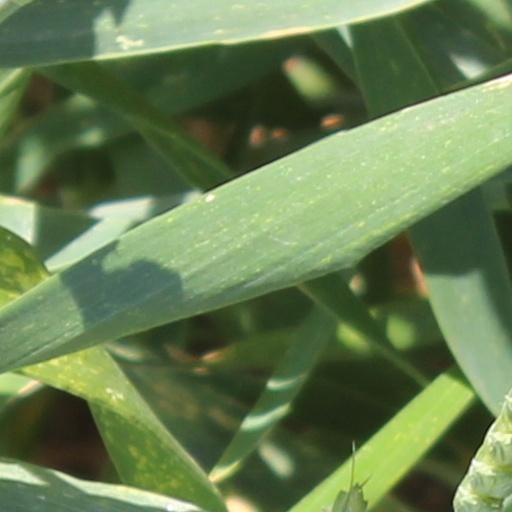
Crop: wheat